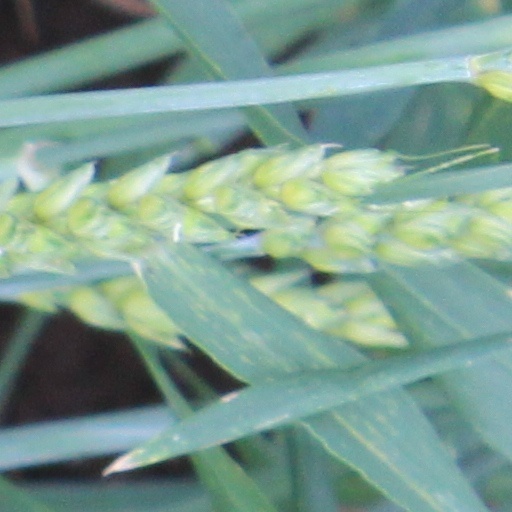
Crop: wheat